Mycobacterium

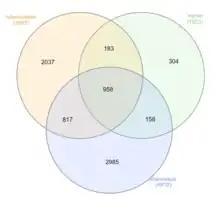
Orthologous proteins found in each species (based on OMA identifiers). Unique proteins for each species are localized in the outer section for each species.

Nontuberculosis "Mycobacteria" (NTM), which exclude "M. tuberculosis, M. leprae," and "M. lepromatosis," can infect mammalian hosts. These bacteria are referred to as "atypical mycobacteria." Although person-to-person transmission is rare, transmission of "M. abscessus" has been observed between patients with cystic fibrosis. The four primary diseases observed in humans are chronic pulmonary disease, disseminated disease in immunocompromised patients, skin and soft tissue infections, and superficial lymphadenitis. 80-90% of recorded NTM infections manifest as pulmonary diseases.